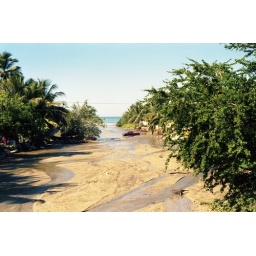
The main bridge washed away in a storm, so traffic is bottlenecked at this one shallow river crossing